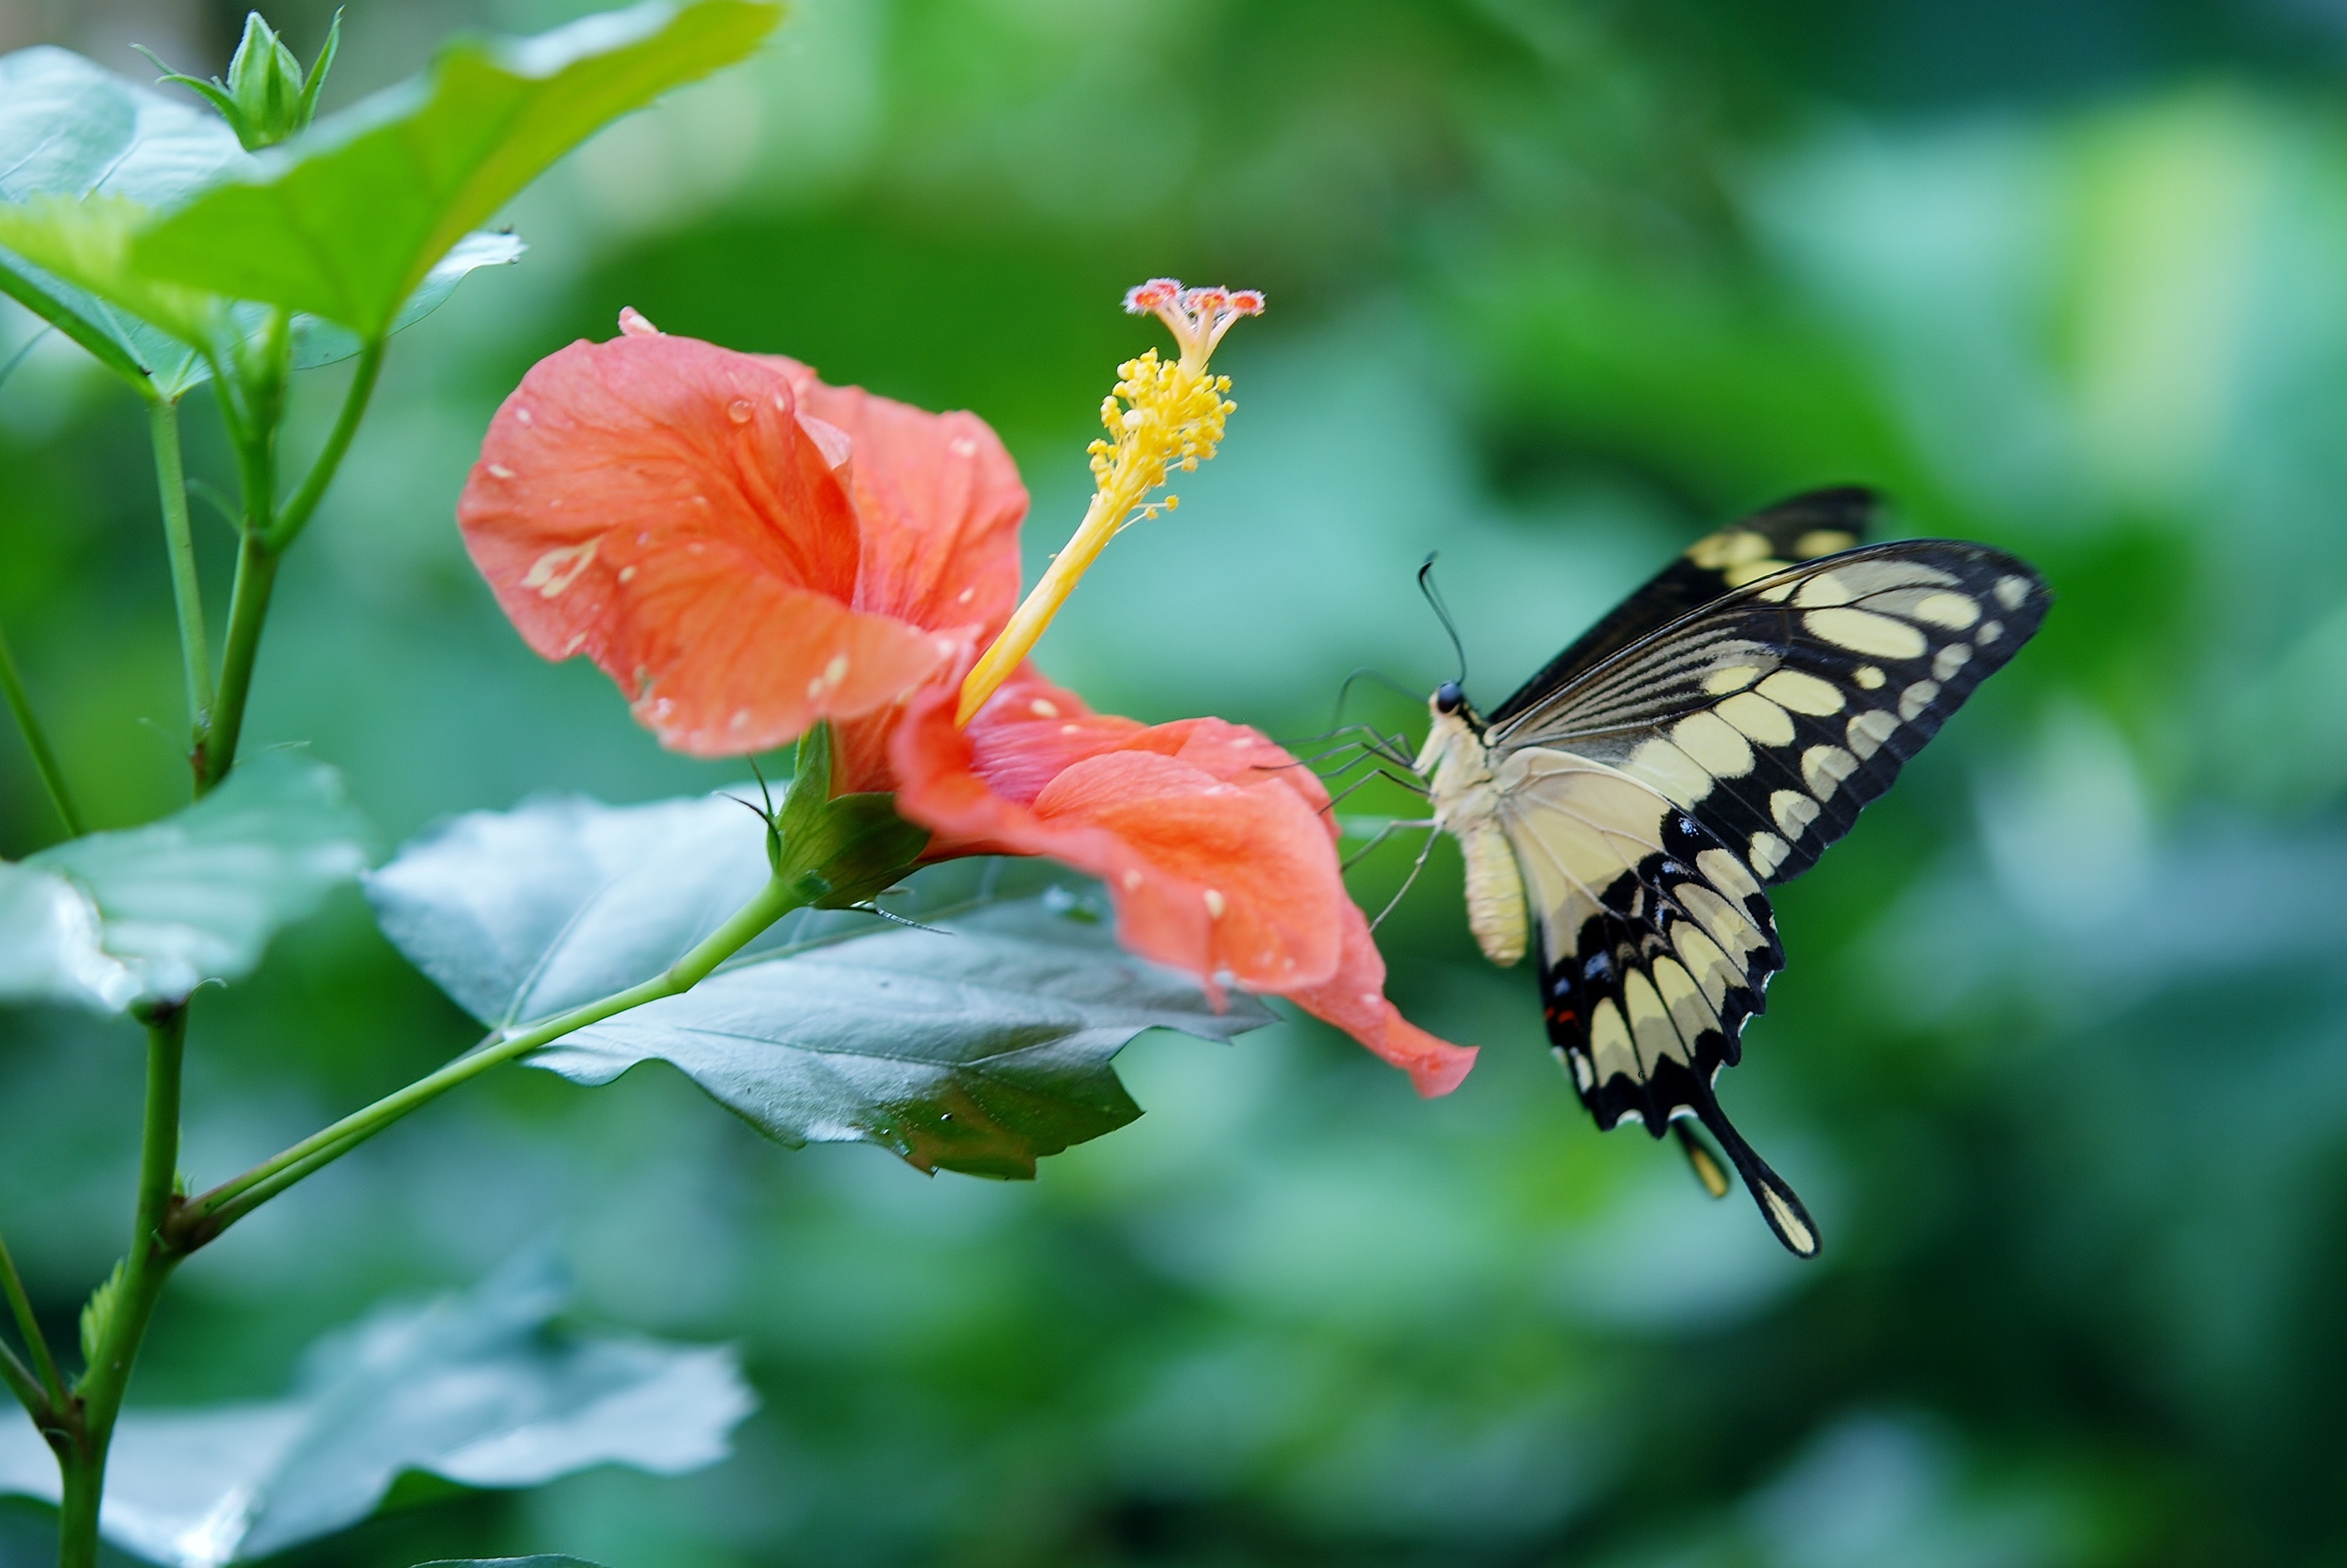
nature, wing, plant, leaf, flower, animal, fly, wild, pollen, spring, insect, botany, butterfly, flora, fauna, invertebrate, wildflower, flowers, close up, wings, beautiful, nectar, pollinating, macro photography, pollinator, papilio cresphontes, moths and butterflies